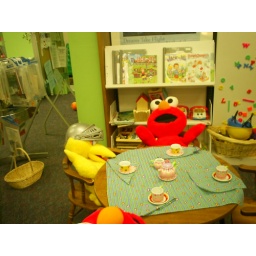
big bird and elmo in the junior room having a tea party. at the library 2006.